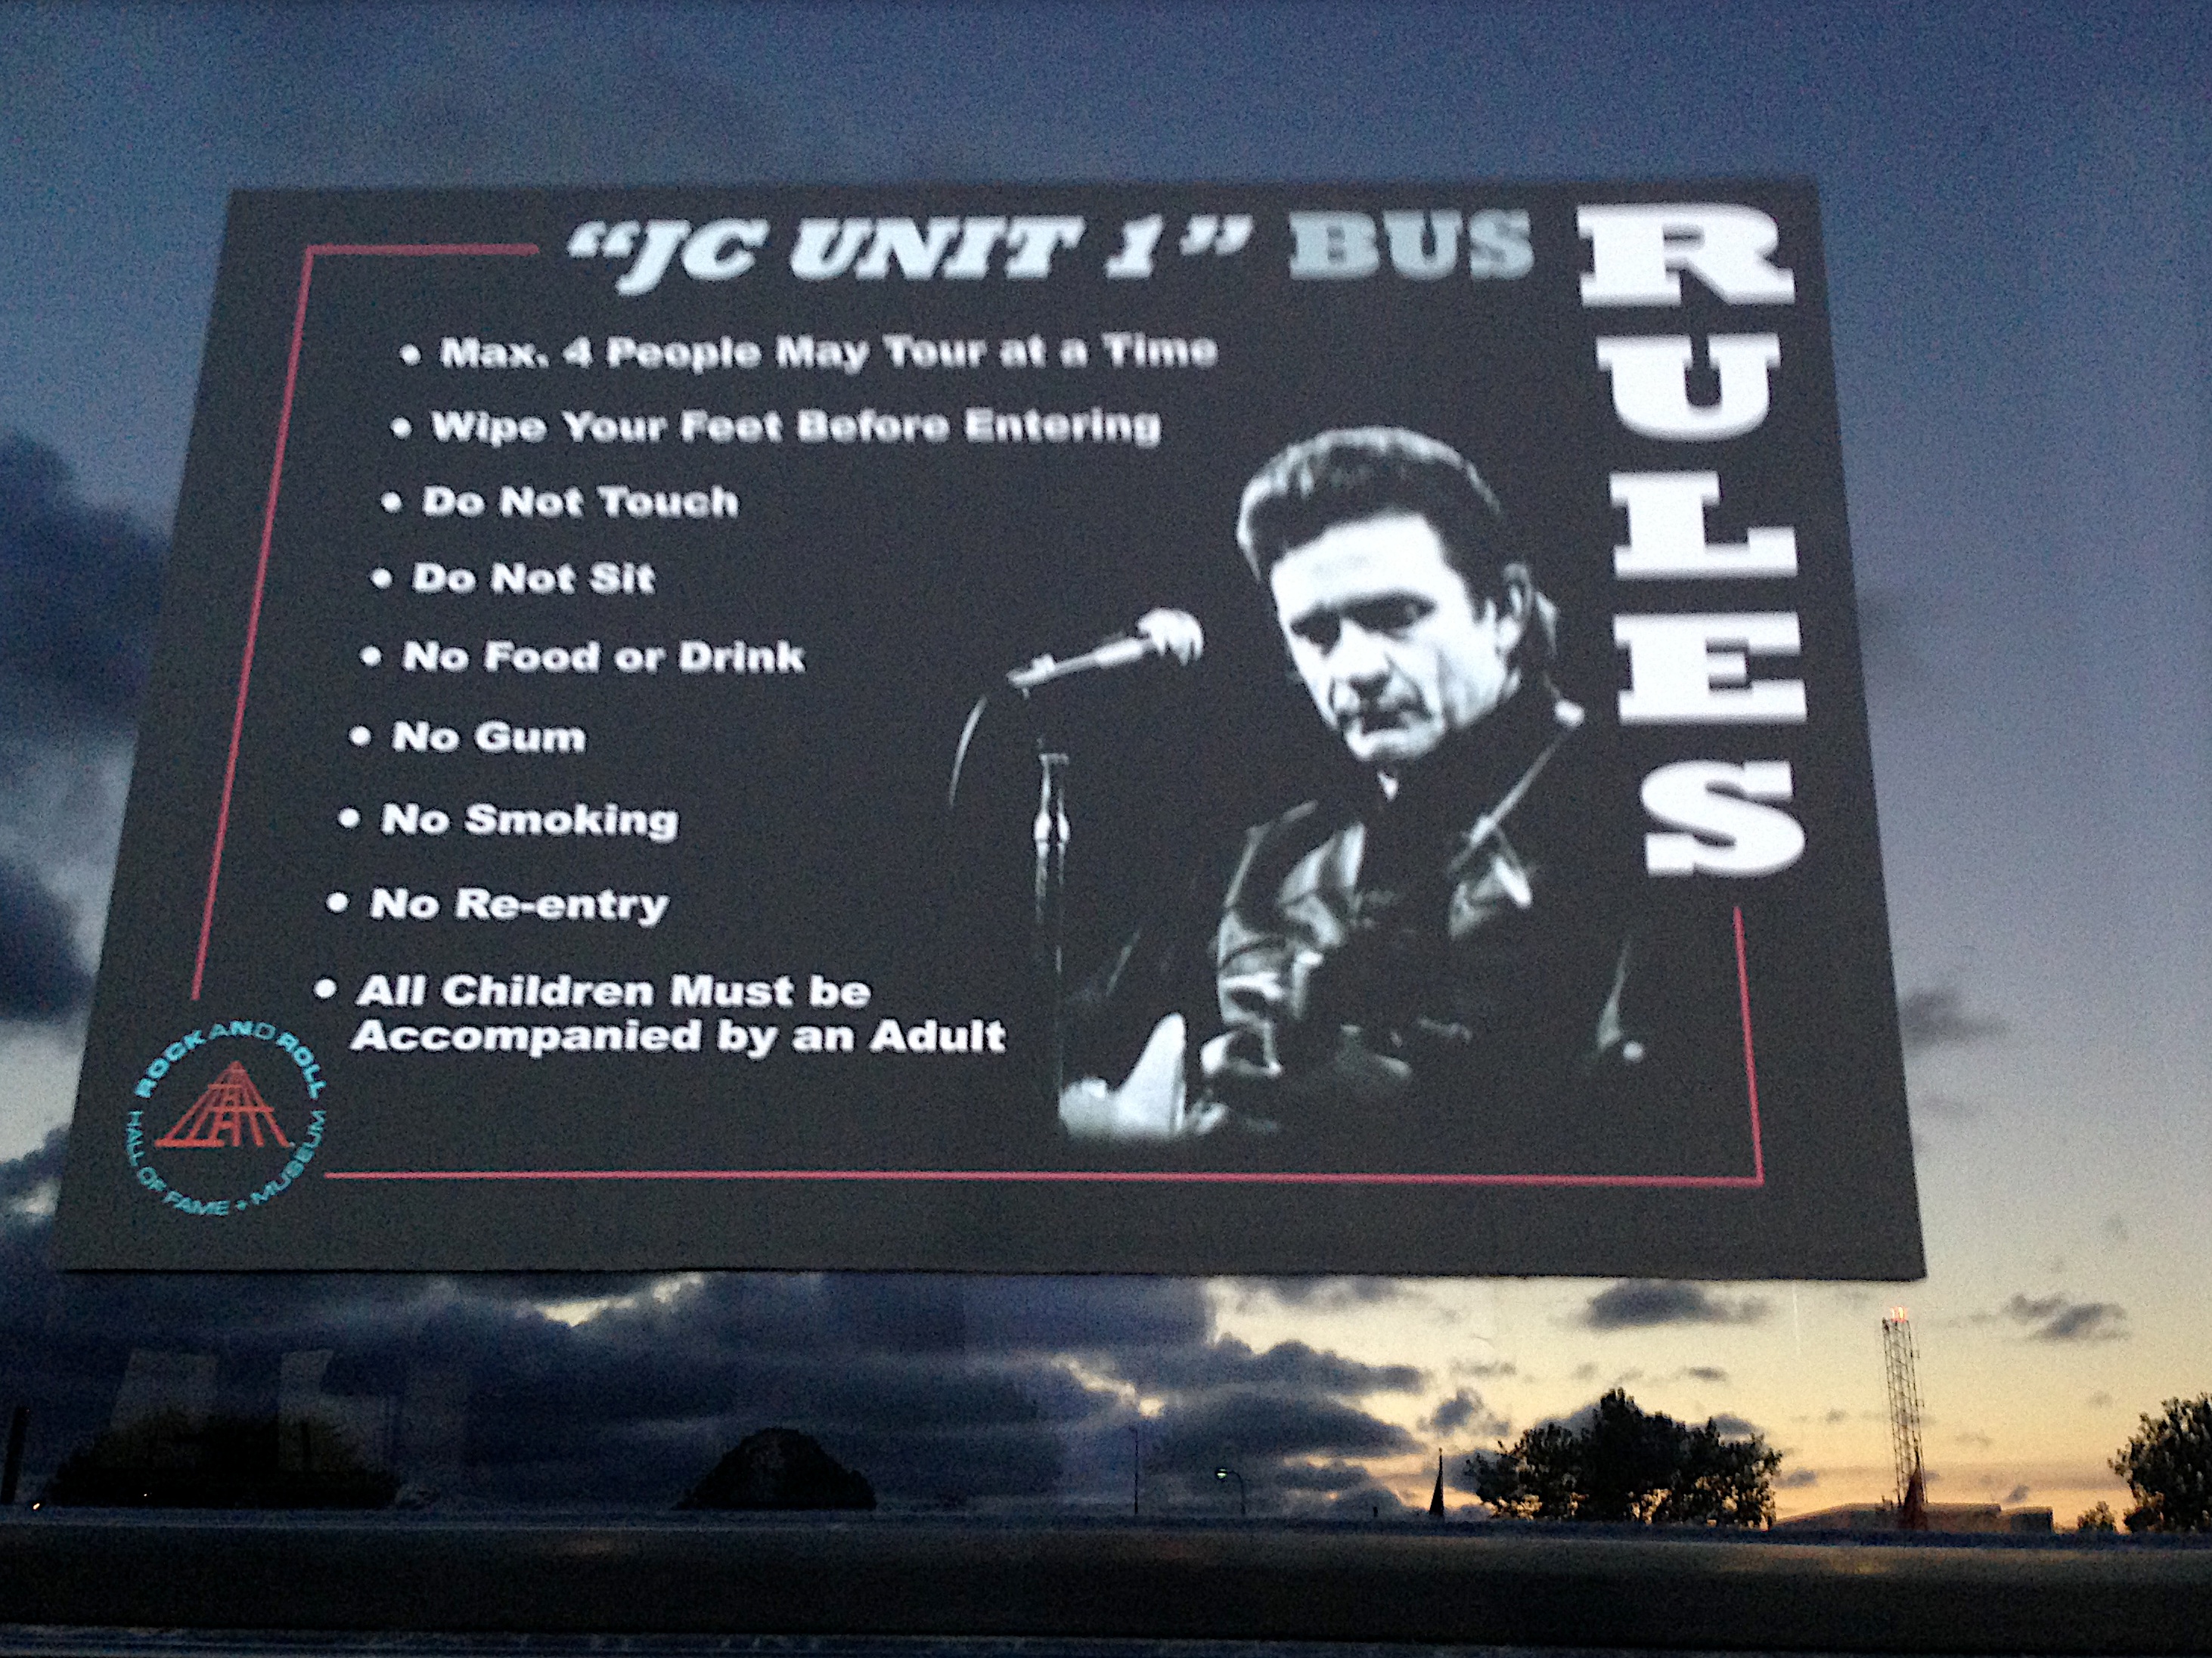
advertising, sign, signage, raildog, scoreboard, billboard, display device, flat panel display